Dreifaltigkeitskirche, Speyer

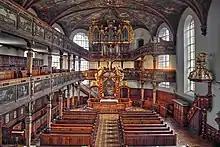
Interior view

The Dreifaltigkeitskirche in Speyer is a baroque building and goes back directly to the St. Catherine's Church in Frankfurt, which was built between 1678 and 1680 by Melchior Heßler. It was built between 1701 and 1717. The master builder was the Mannheim architect Johann Peter Graber. The church is regarded as an ""outstanding achievement of Protestant church architecture and a jewel of the Baroque"".